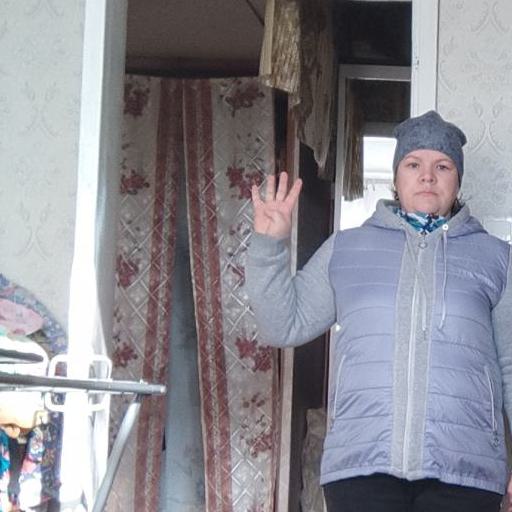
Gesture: four